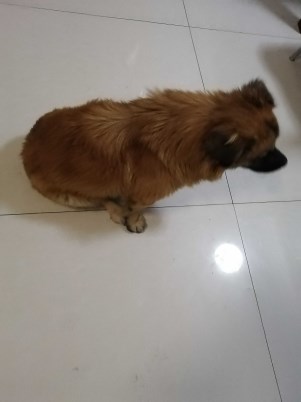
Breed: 3336-n000121-chinese_rural_dog